Henry Hardin Cherry Hall

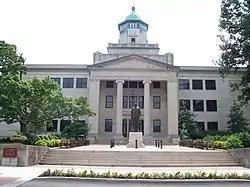
Front view of Cherry Hall, facing College Street.

Henry Hardin Cherry Hall is a building located on the campus of Western Kentucky University in Bowling Green, Kentucky. Built with funds appropriated under the New Deal, the building was completed in 1937. It is named for Henry Hardin Cherry, who founded the Bowling Green Normal School, the forerunner of the modern university. It was added to the National Register of Historic Places in 1979.